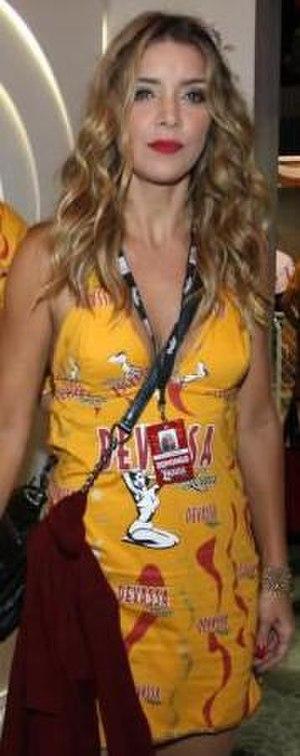
Christine Fernandes est une actrice américano-brésilienne.